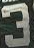
Number: 3